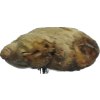
Label: ginger